Endeavour (crater)

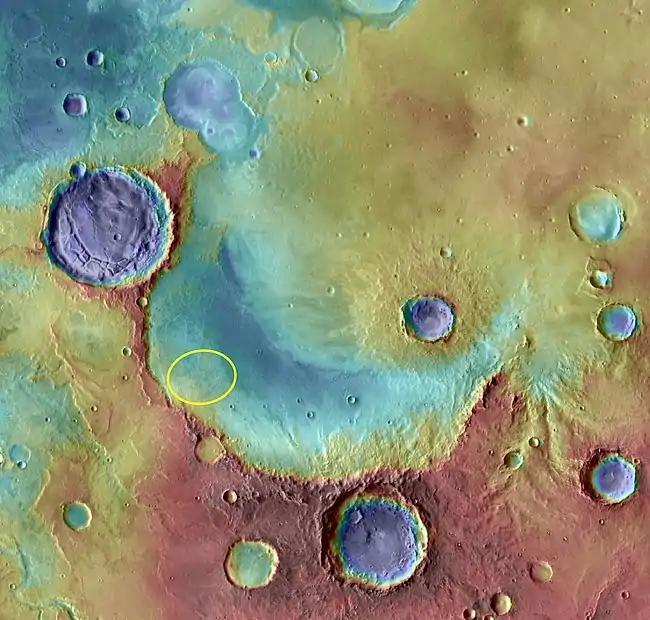
Endeavour can be seen on the right side of this map about halfway down; in the bottom left is the proposed landing ellipse for MSL in the crater Miyamoto.

In October 2016 ESA's Schiaparelli lander attempted to re-use the proven Meridiani Planum landing site, with a landing ellipse that kisses the Endeavour crater location where "Opportunity" was still functioning. This allowed the opportunity for "Opportunity" to attempt to image the lander during its descent from the surface of Mars. Contact was lost during descent